Clemens Fandrich

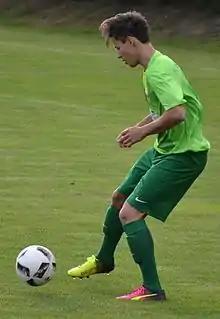
Fandrich playing for Erzgebirge Aue in 2016

Clemens Fandrich (born 10 January 1991) is a German professional footballer who plays as an attacking midfielder.